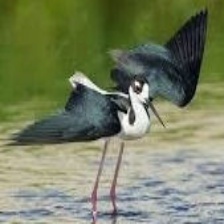
Species: BLACK NECKED STILT
Scientific name: HIMANTOPUS MEXICANUS